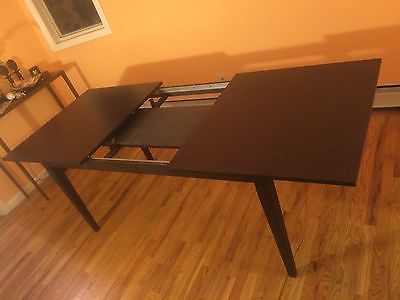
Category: table